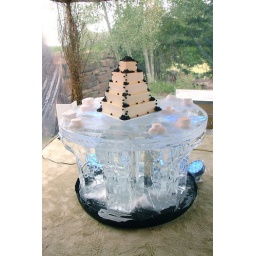
Amazing wedding cake table in Montana